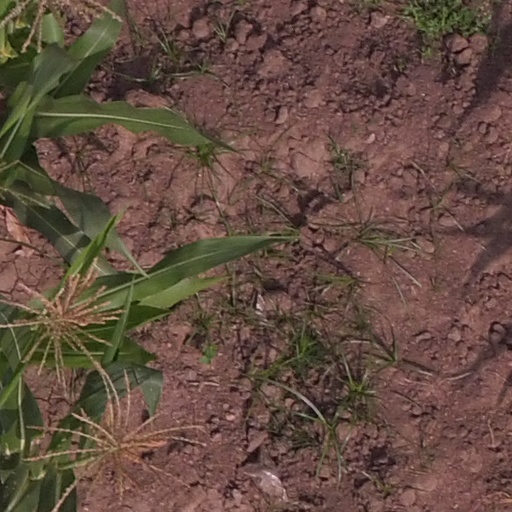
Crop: maize; corn